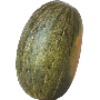
Label: melon_piel_de_sapo